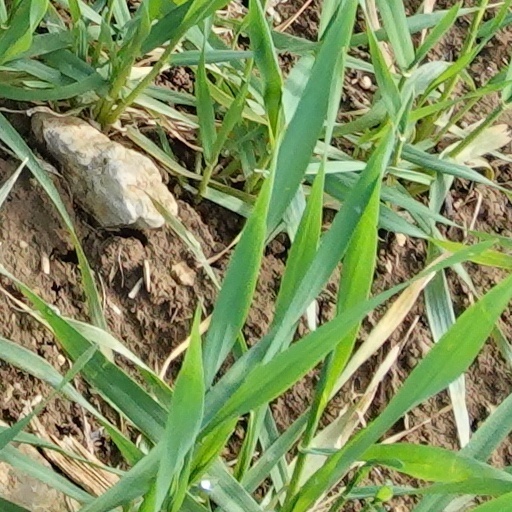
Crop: wheat